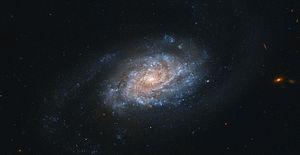
NGC 3455 est une galaxie spirale intermédiaire située dans la constellation du Lion à environ 50 millions d'années-lumière de la Voie lactée. NGC 3455 a été découvert par l'astronome germano-britannique William Herschel en 1835.